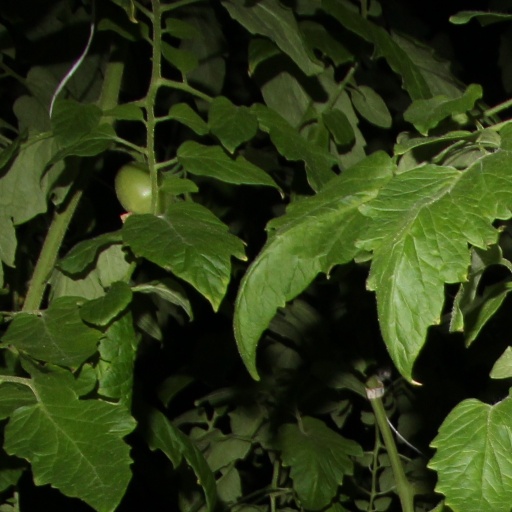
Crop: tomato